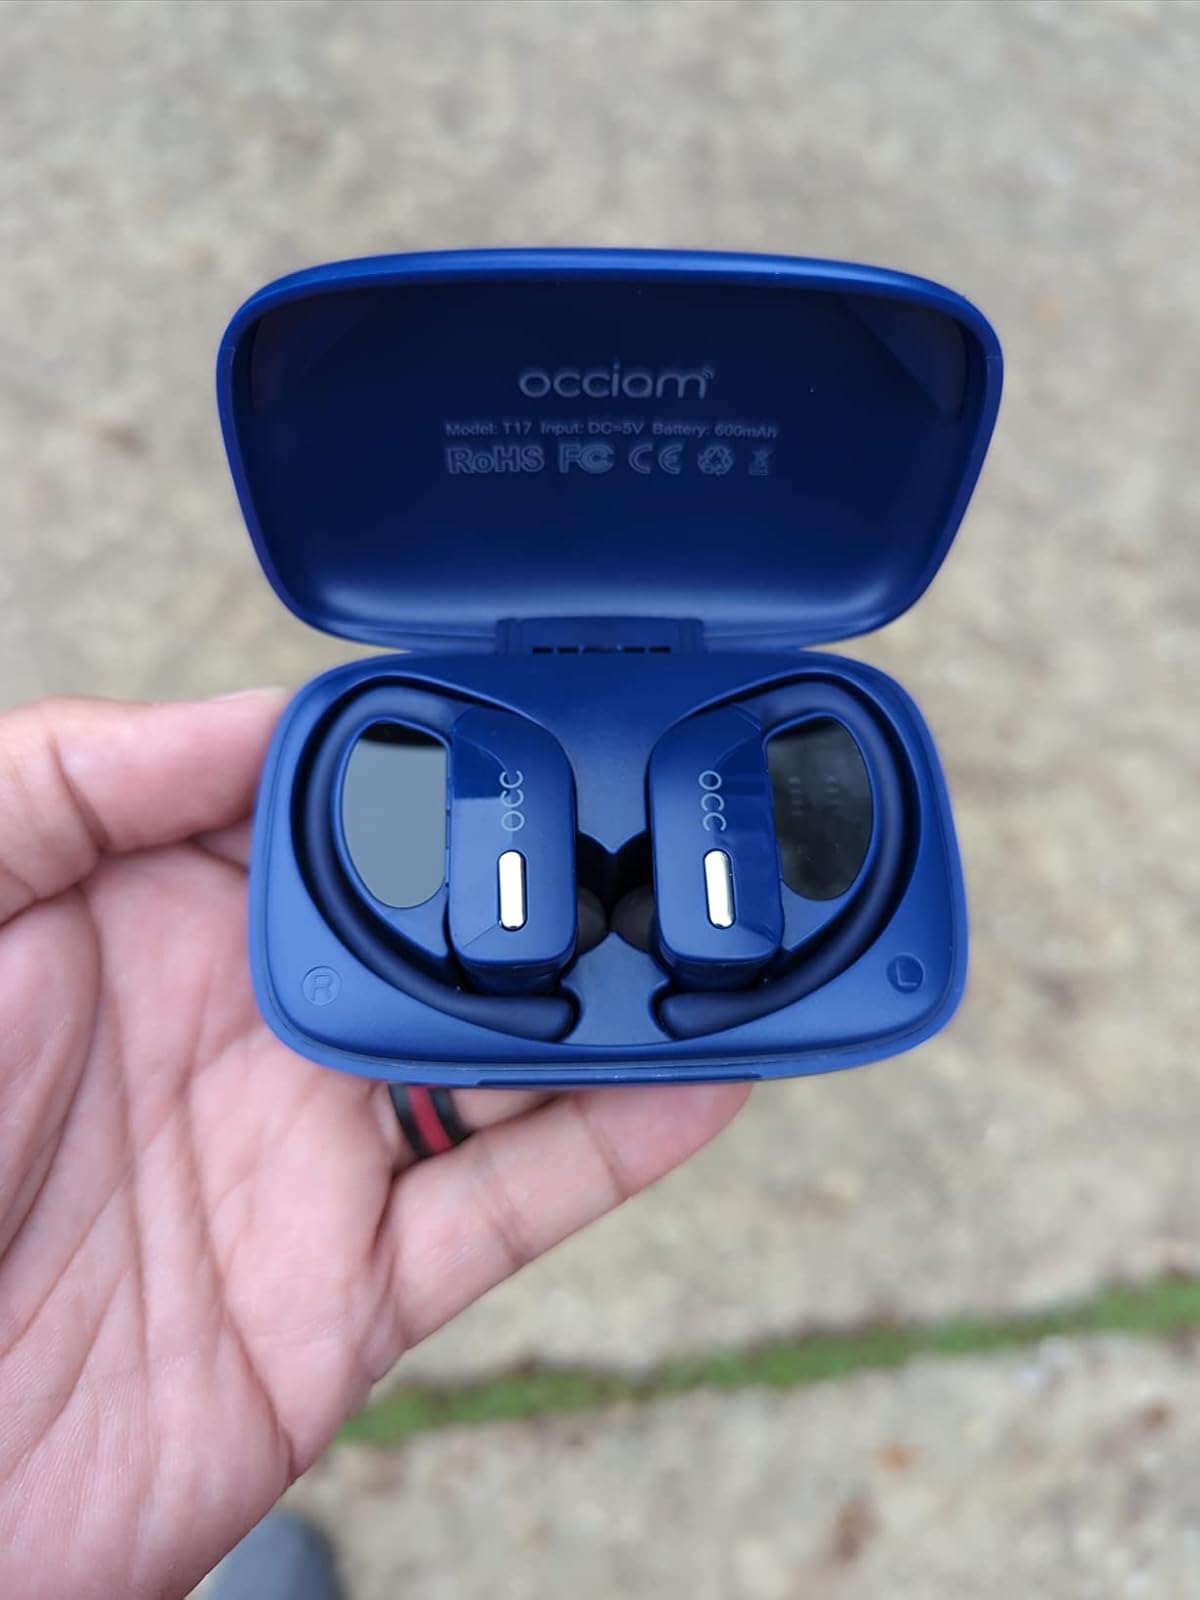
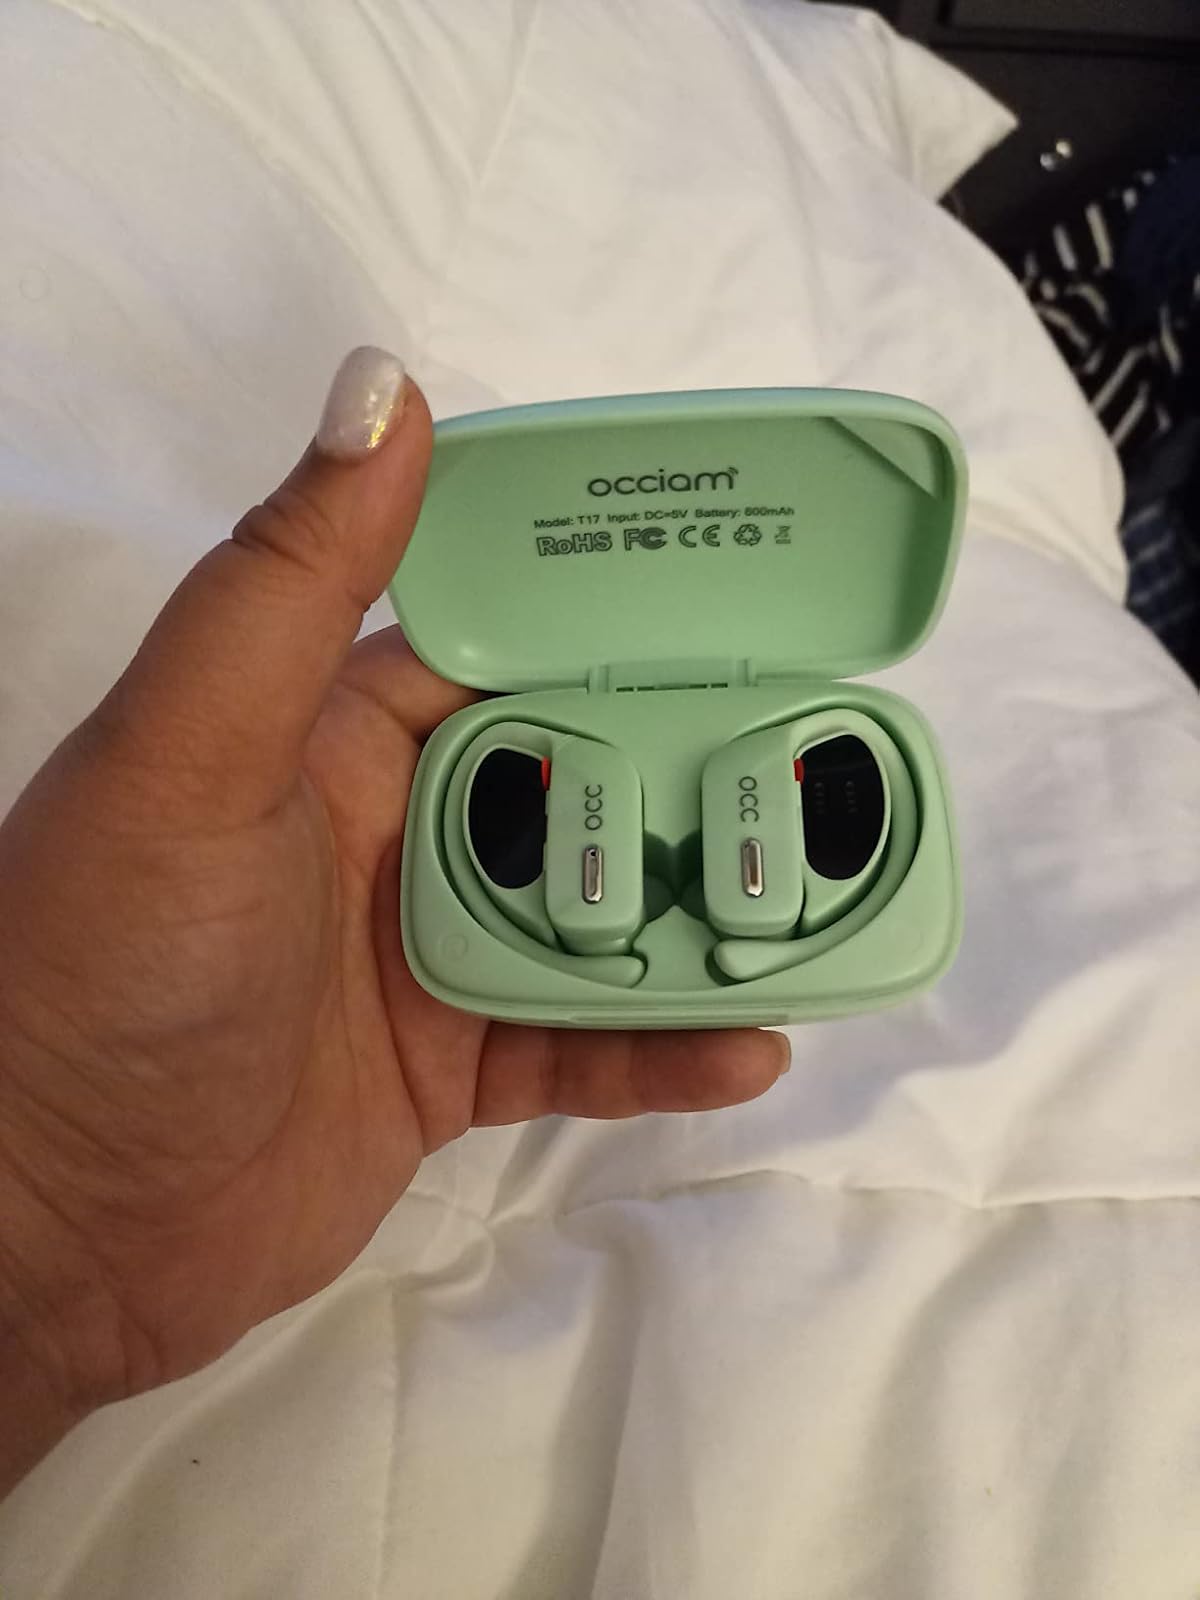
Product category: earbuds
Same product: no